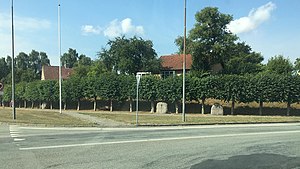
Gråsten / Historie / Genforeningssten
Mindestenene
Mindestenene ved krydset Slotsbakken/Felstedvej i Gråsten
Gråsten er en by på halvøen Sundeved i Sønderjylland med 4.311 indbyggere, beliggende 16 km nordøst for Kruså, 22 km sydøst for Aabenraa og 16 km vest for Sønderborg. Gråsten hører til Sønderborg Kommune og ligger i Region Syddanmark.